Rik Smits

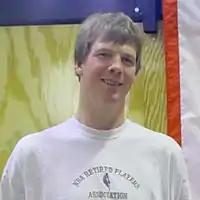
Smits in 2008

Rik Smits (born 23 August 1966), nicknamed "The Dunking Dutchman" is a Dutch former professional basketball player who spent his entire career with the Indiana Pacers of the National Basketball Association (NBA). The center was drafted by the Pacers out of Marist College with the second overall pick in the 1988 NBA draft. An NBA All-Star in 1998, Smits reached the NBA Finals in 2000.